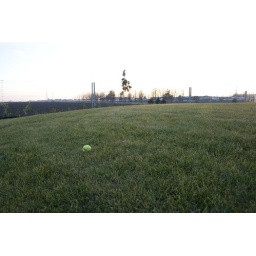
Tennis ball in the grass